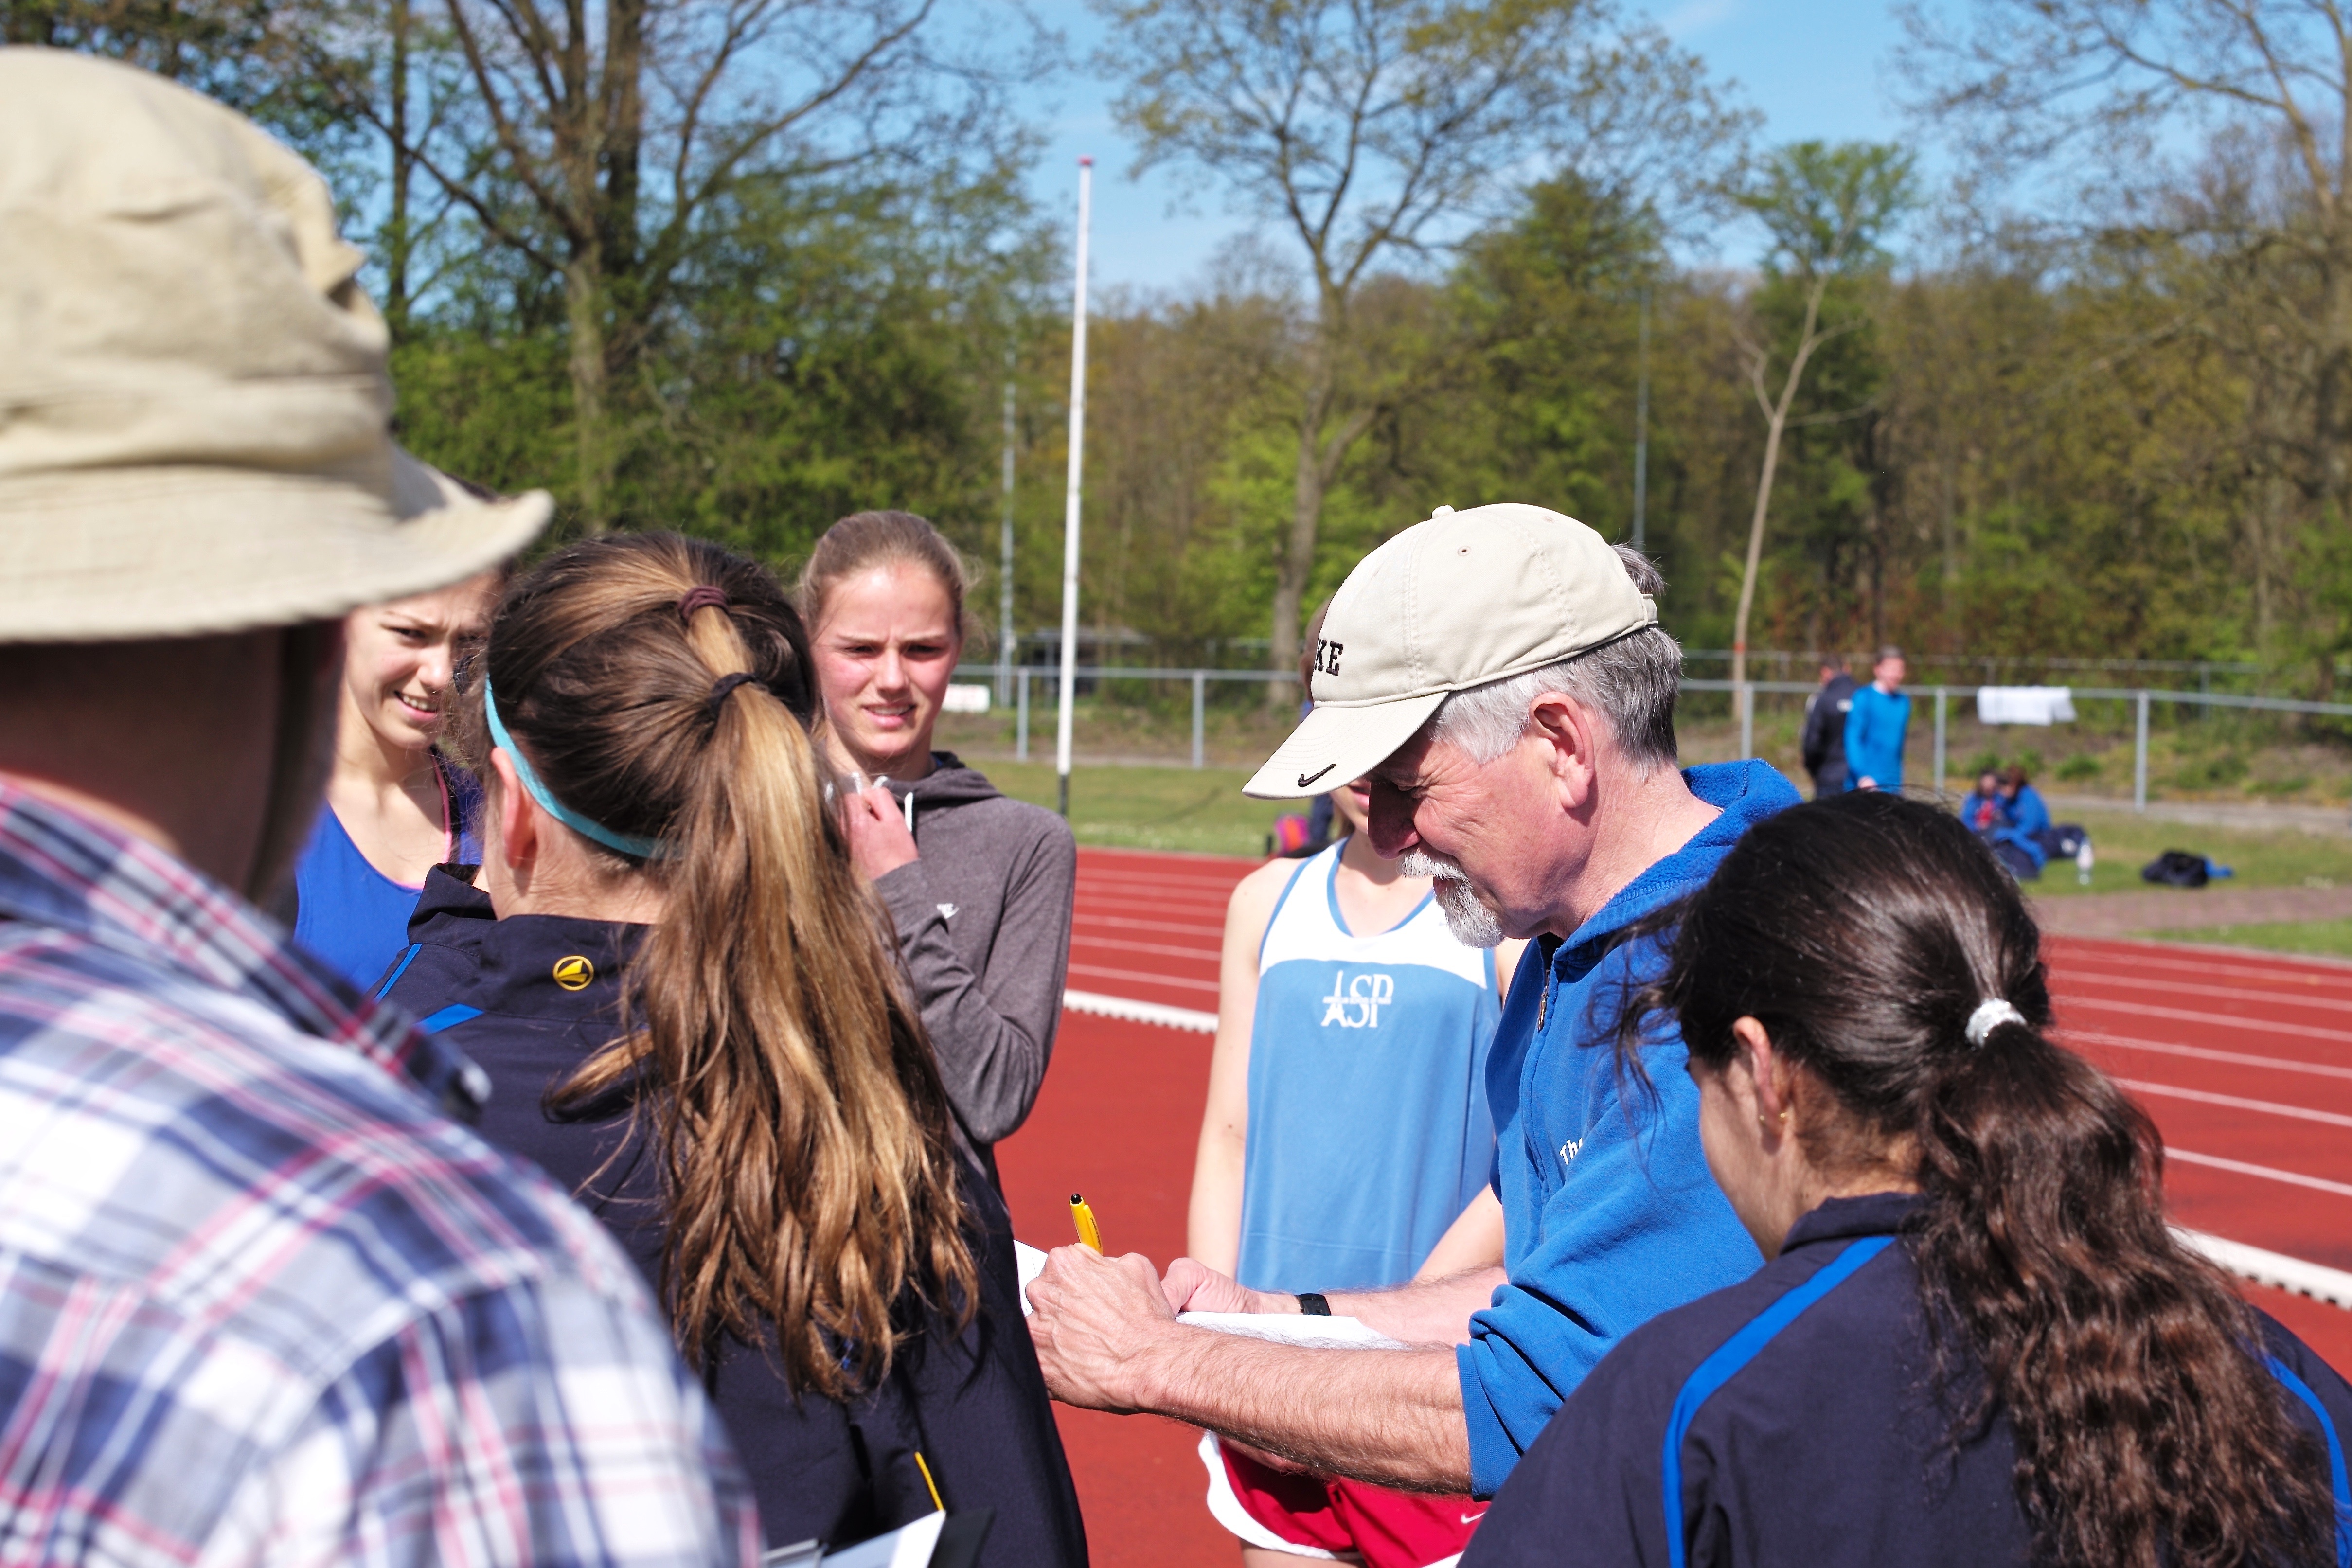
track, run, youth, community, runner, ash, race, competition, holland, hague, netherlands, international, girls, m, american, sports, boys, 50, school, runners, endurance, junior, leica, 240, summilux, varsity, meet, endurance sports